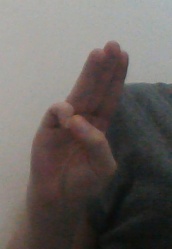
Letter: thaa